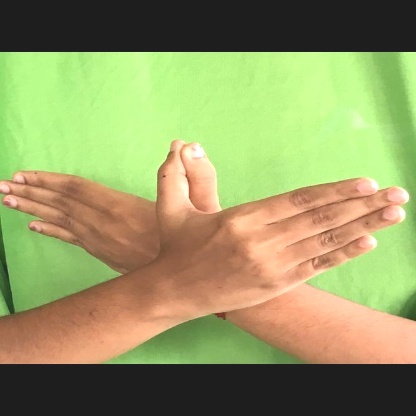
Mudra: Garuda